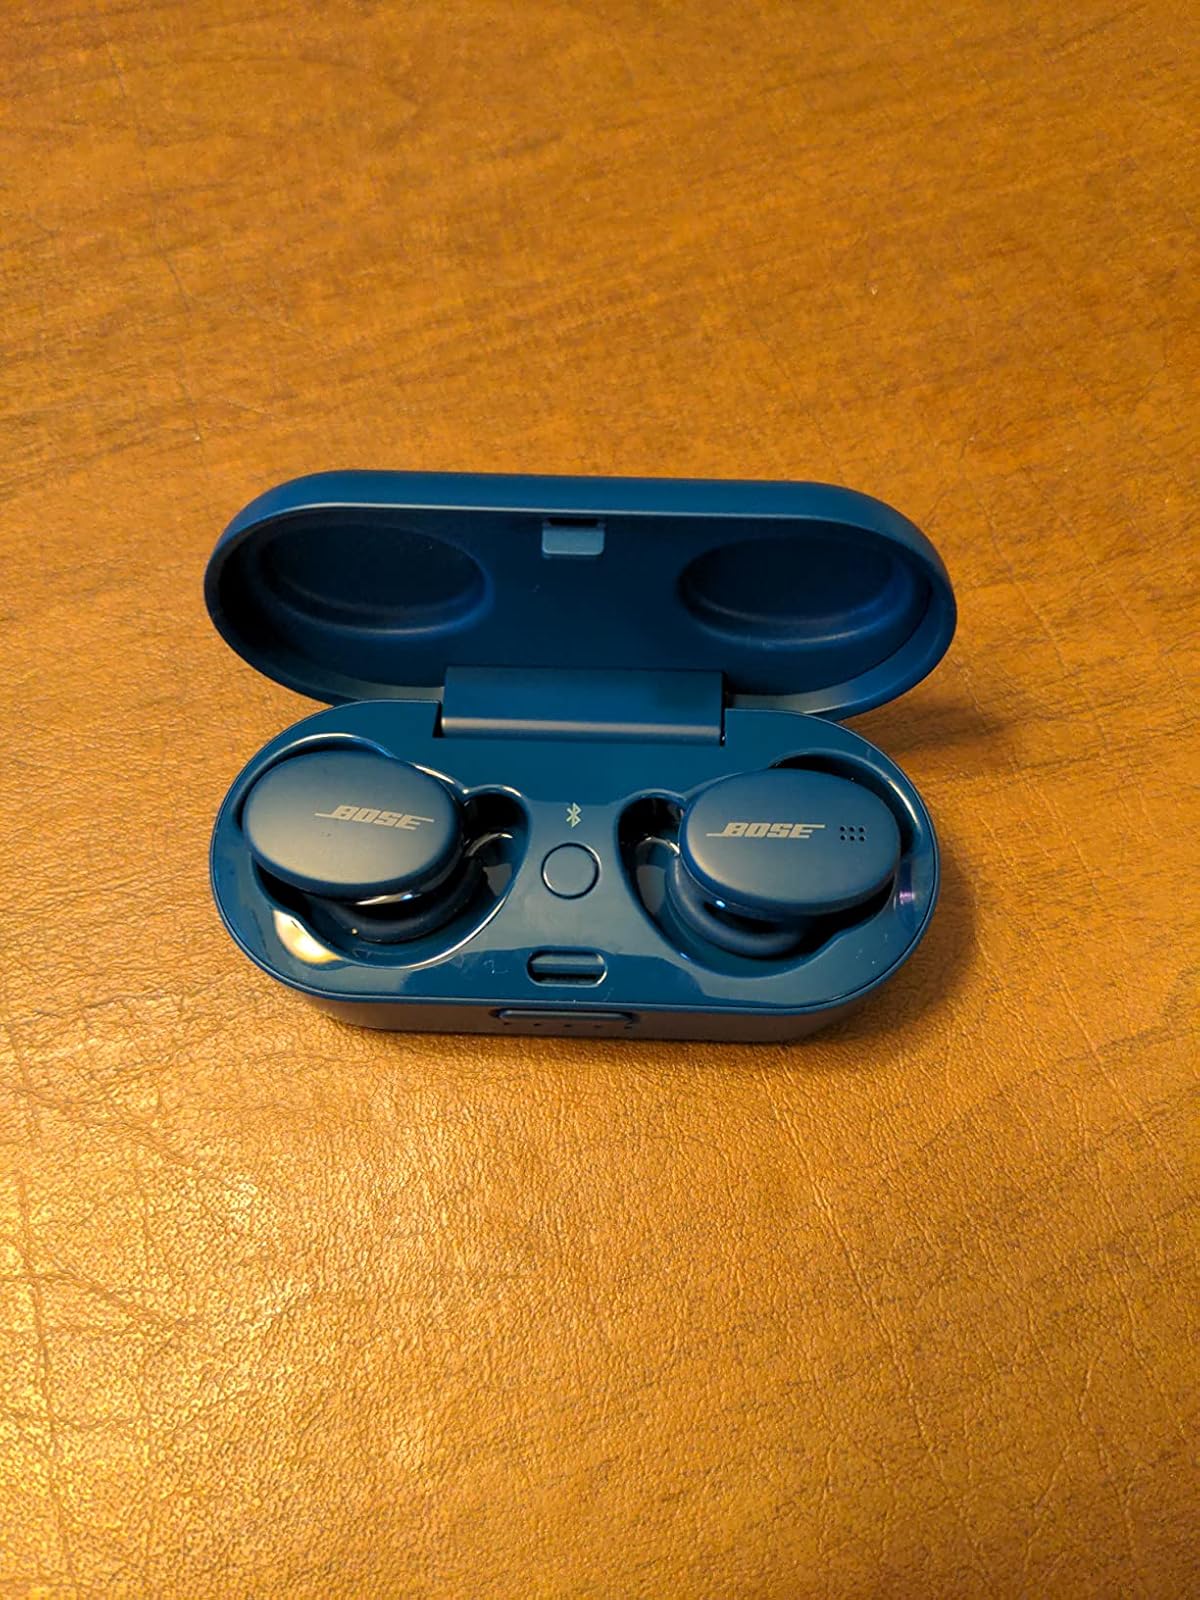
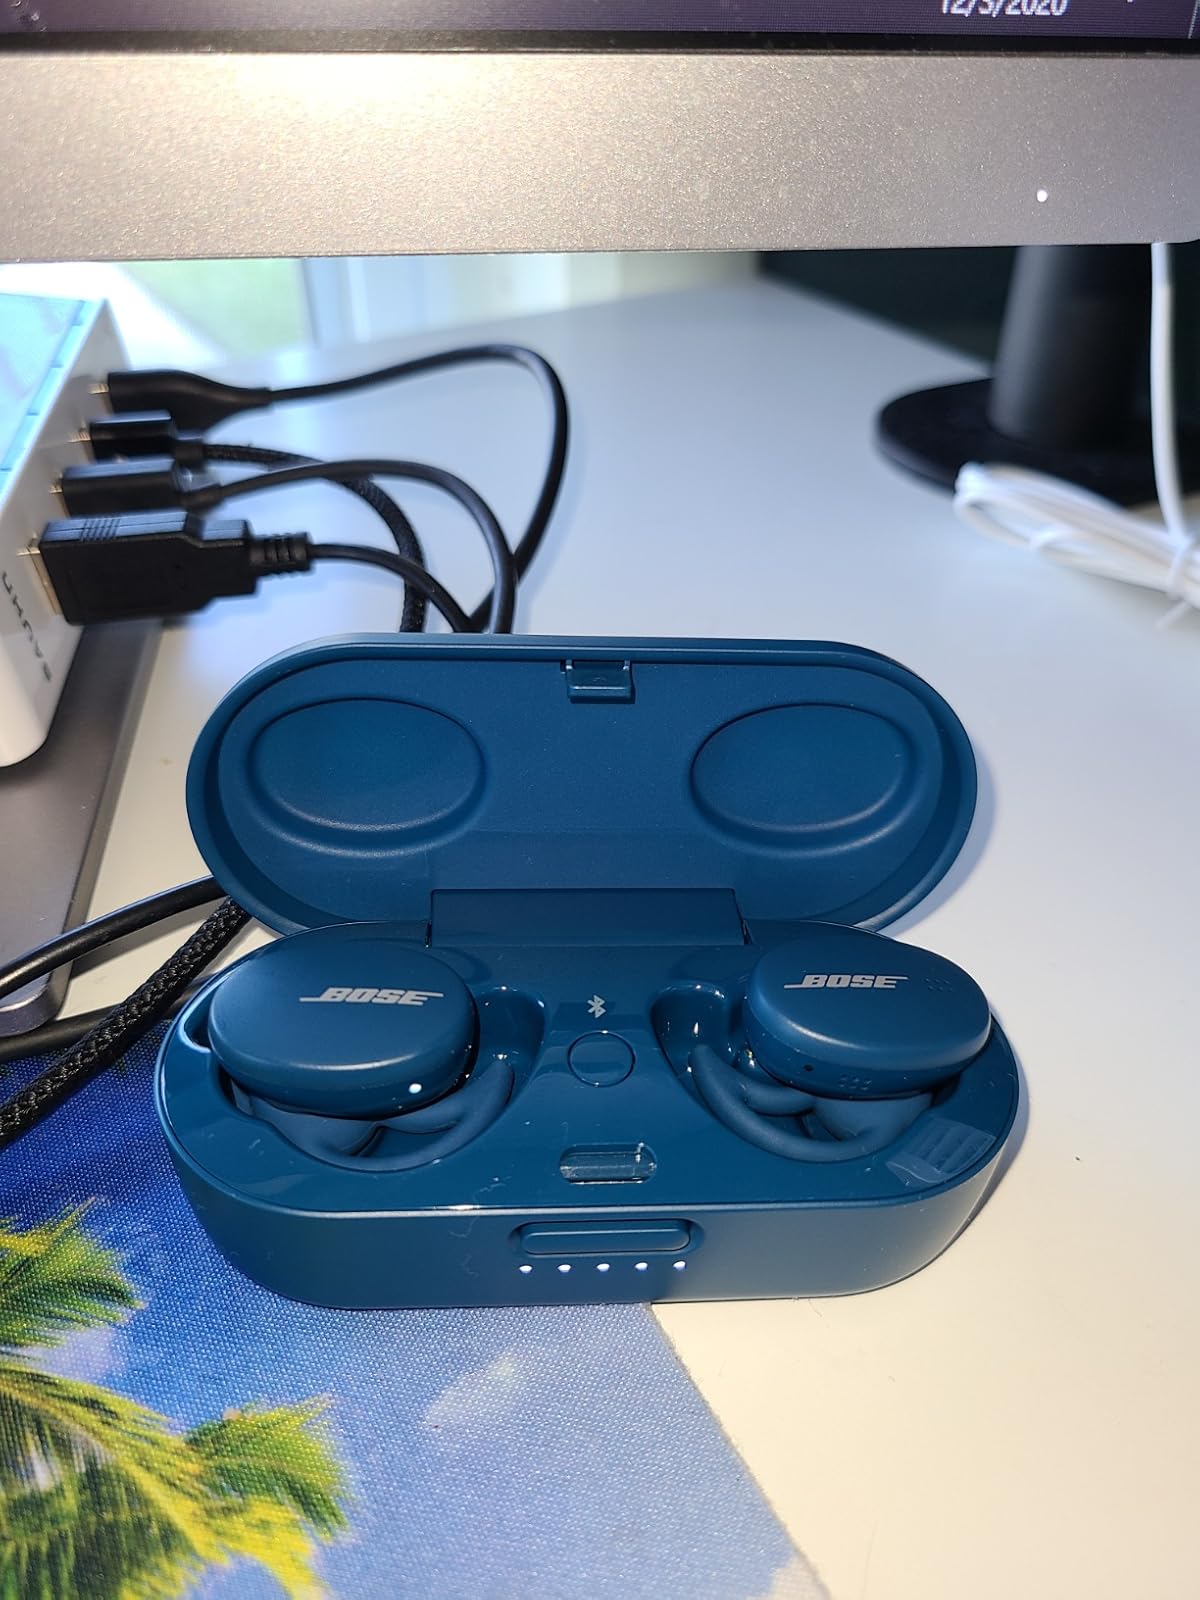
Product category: earbuds
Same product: yes